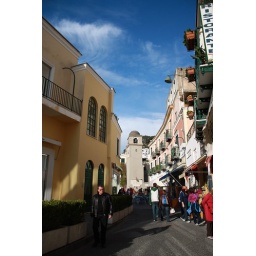
Enjoying the blue sky while out shopping in the cute and cozy streets.